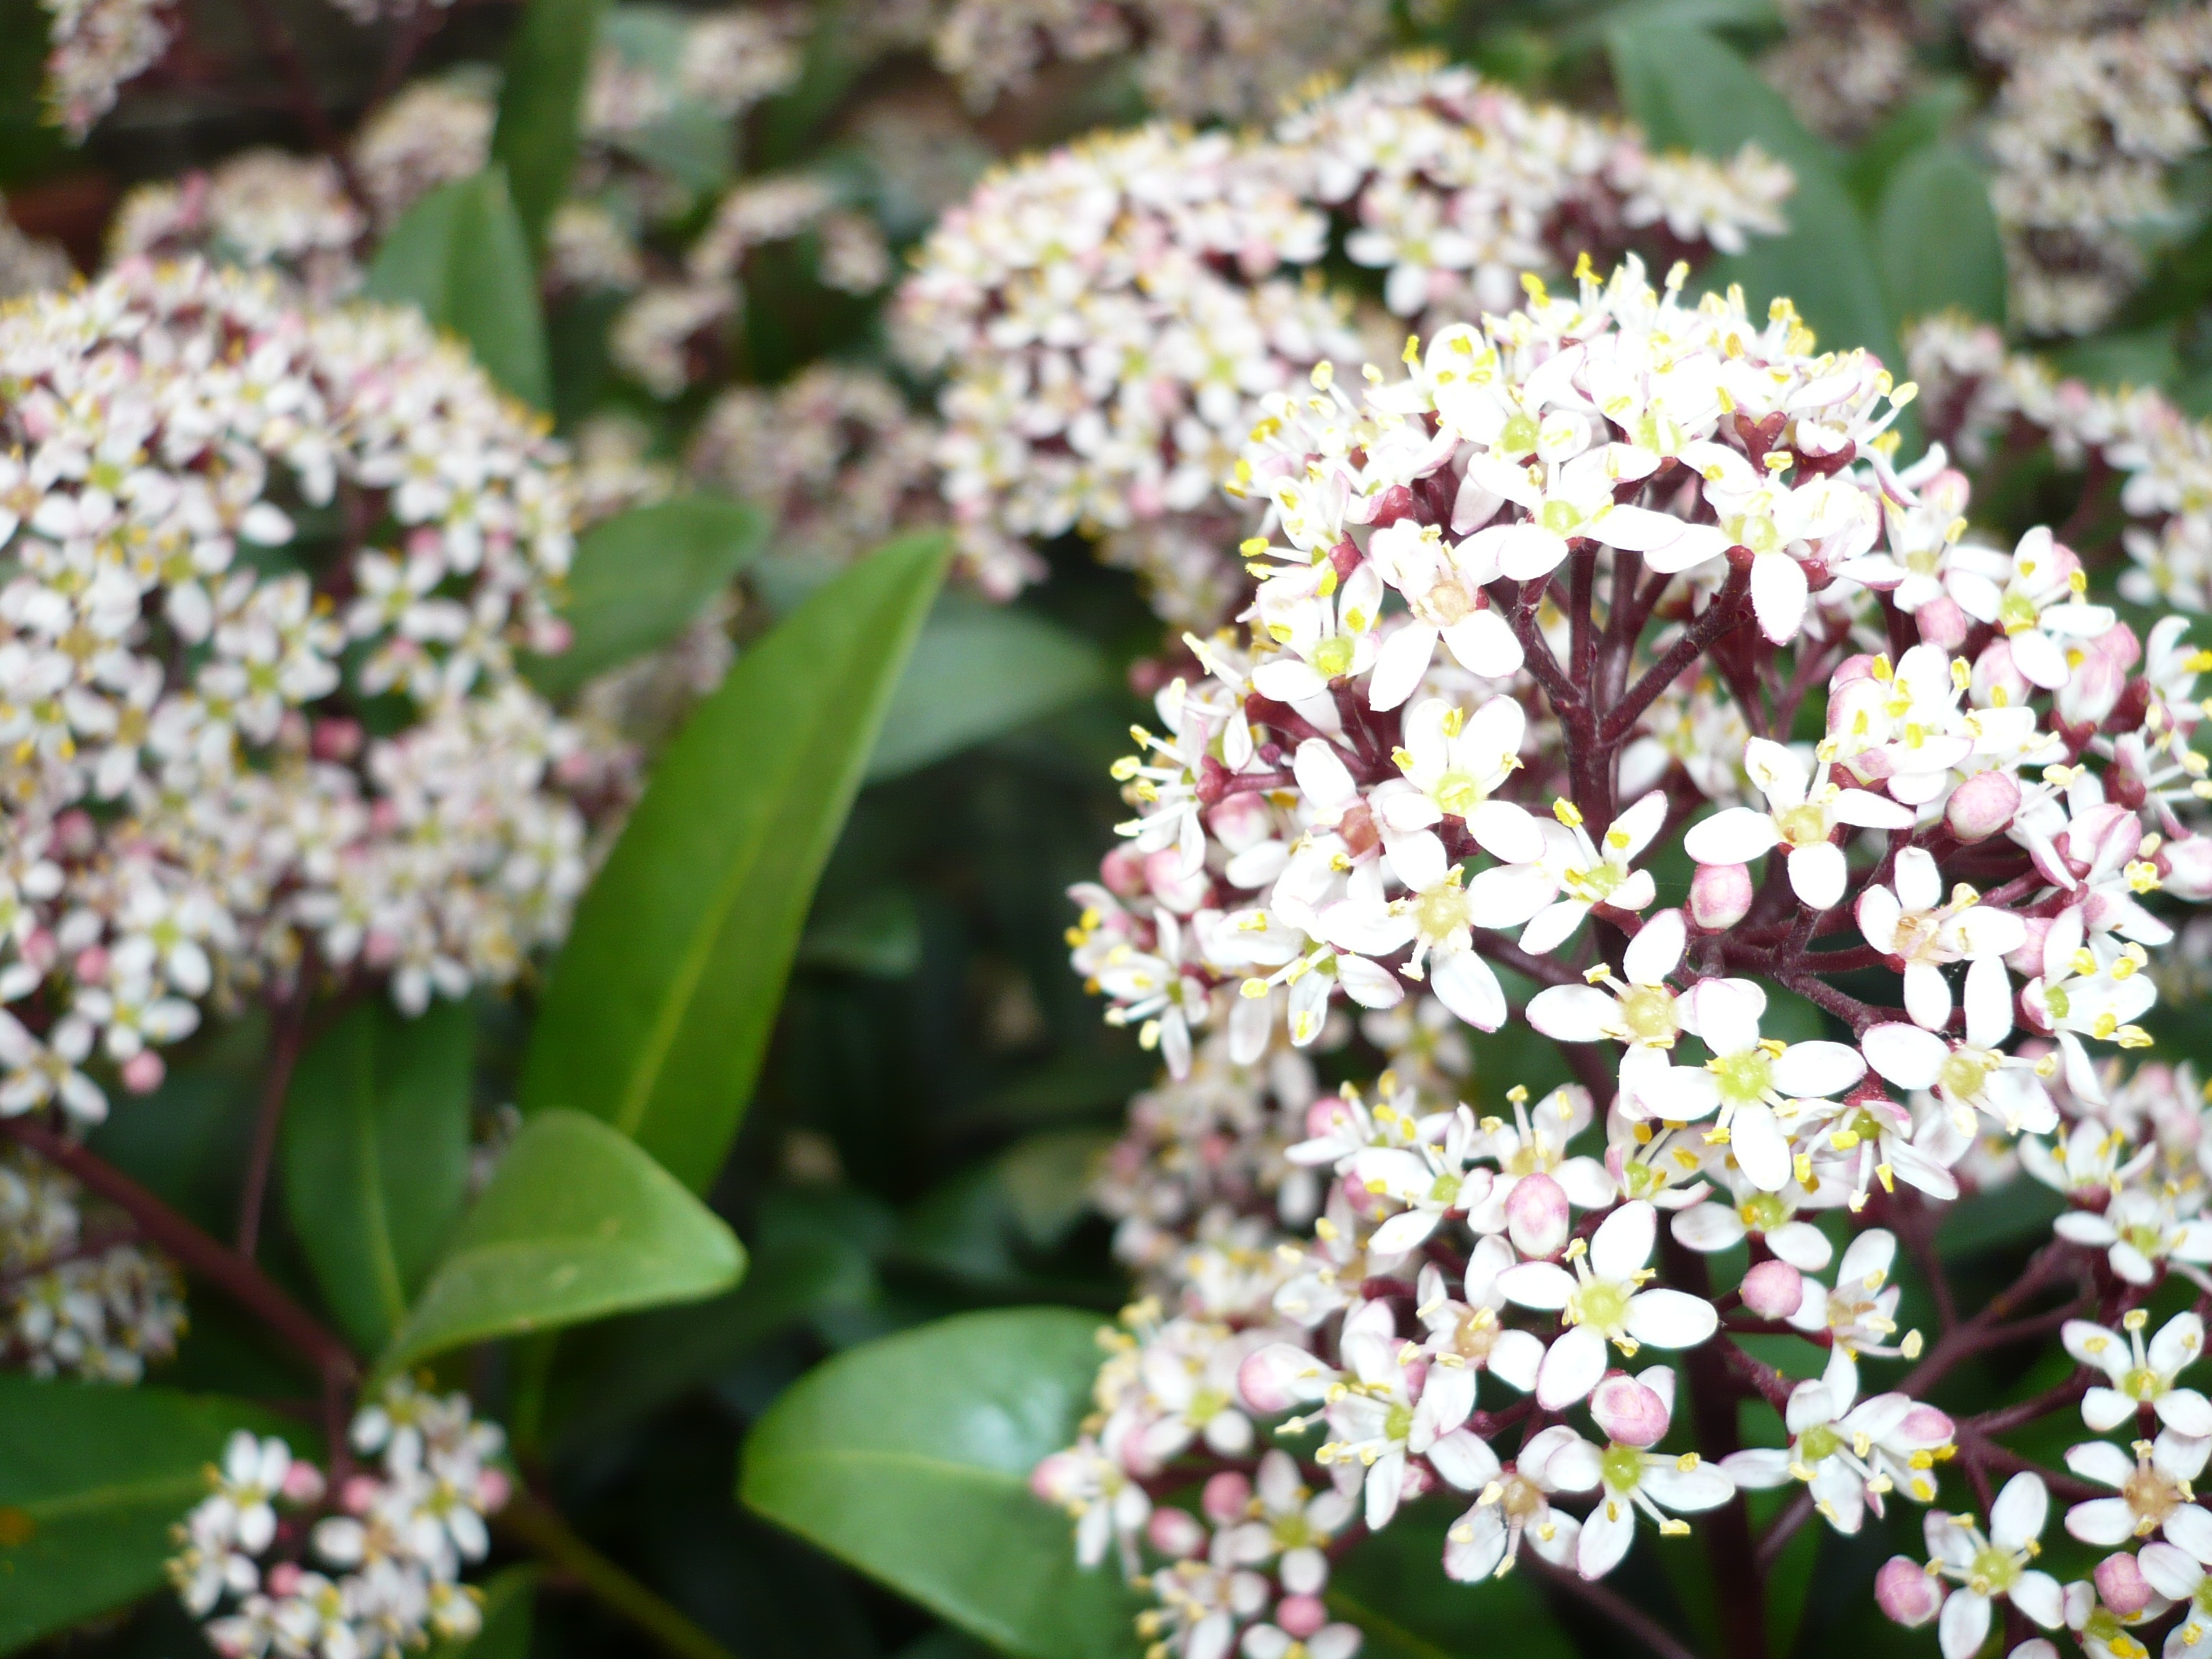
blossom, plant, white, flower, bloom, botany, close, flora, wildflower, shrub, candytuft, yarrow, flowering plant, land plant